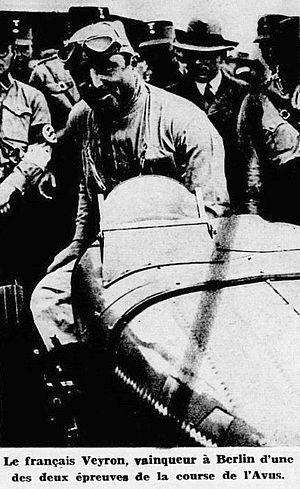
Pierre Veyron en juin 1934 à l'AVUS.
Pierre Veyron, né le 1ᵉʳ octobre 1903 à Berc et mort le 2 novembre 1970 à Èze, est un pilote automobile français.